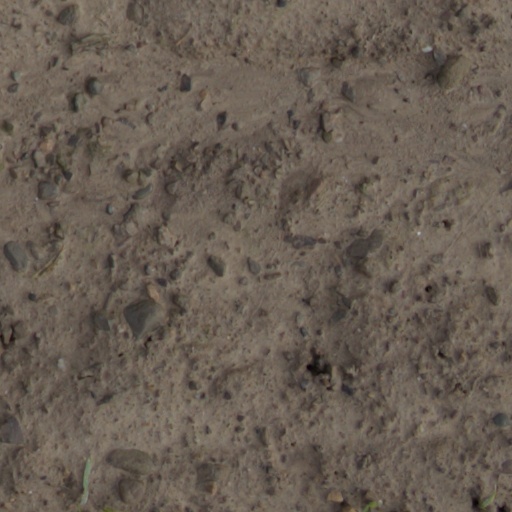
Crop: wheat